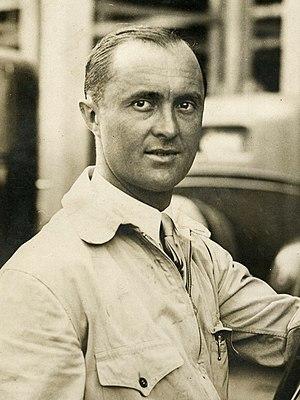
Quatre pilotes de Formule 1 monégasques se sont engagés dans au moins une épreuve du championnat du monde.